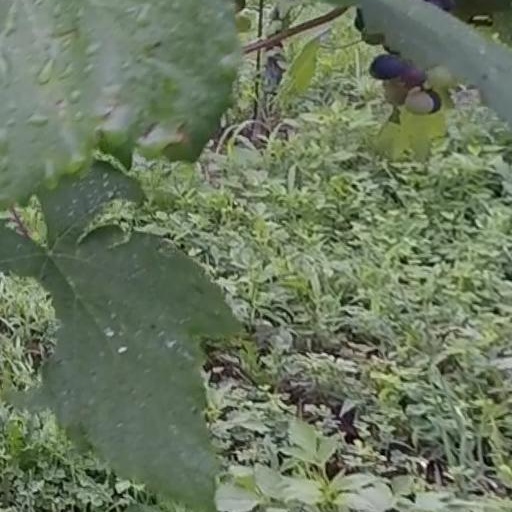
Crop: grape